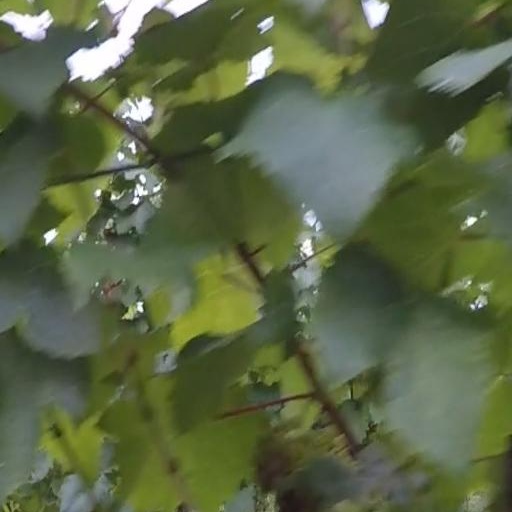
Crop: grape